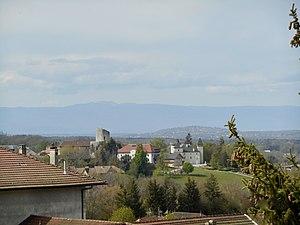
Vue sur la ville médiévale, avec le donjon et le château de l'Échelle‎, de La Roche-sur-Foron, depuis la Bénite Fontaine, printemps 2019.
Le château de La Roche, parfois dit aussi château des princes de Genevois, est un ancien château fort, du XIIIᵉ siècle, dont il ne reste qu'une tour dite des comtes de Genève, qui se dressait sur la commune de La Roche-sur-Foron dans le département de la Haute-Savoie, en région Auvergne-Rhône-Alpes.